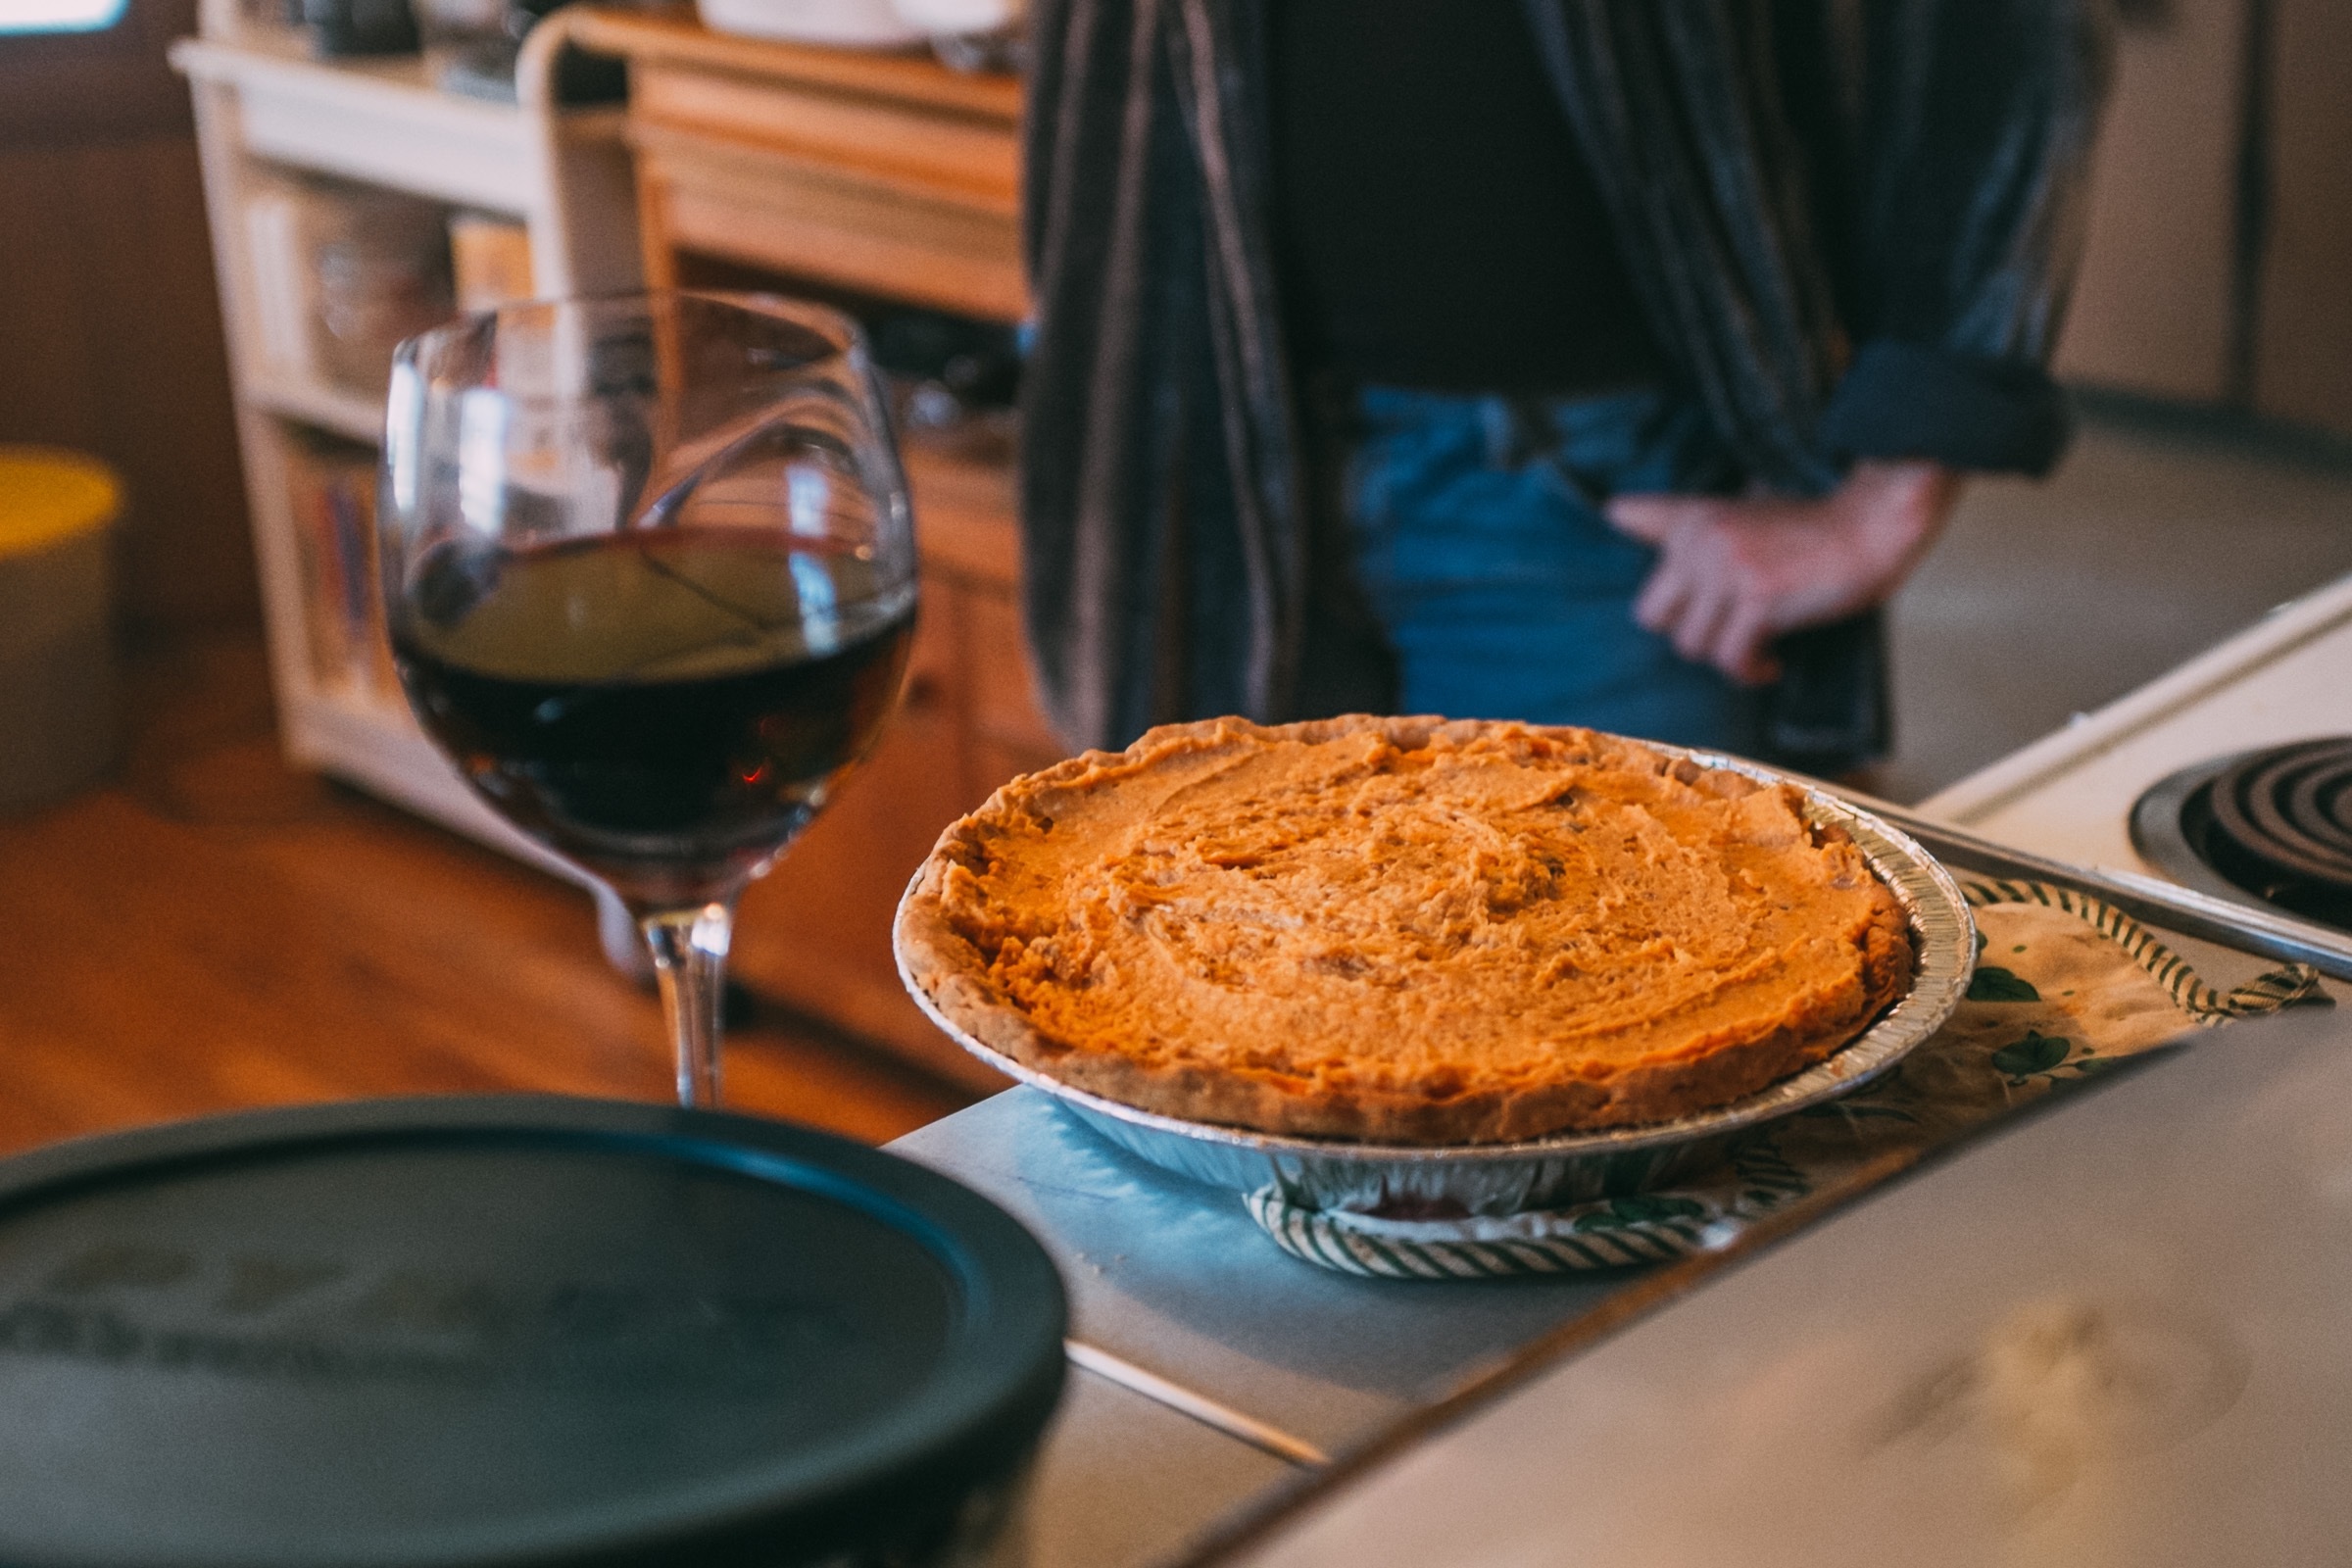
restaurant, dish, meal, food, drink, breakfast, baking, sense